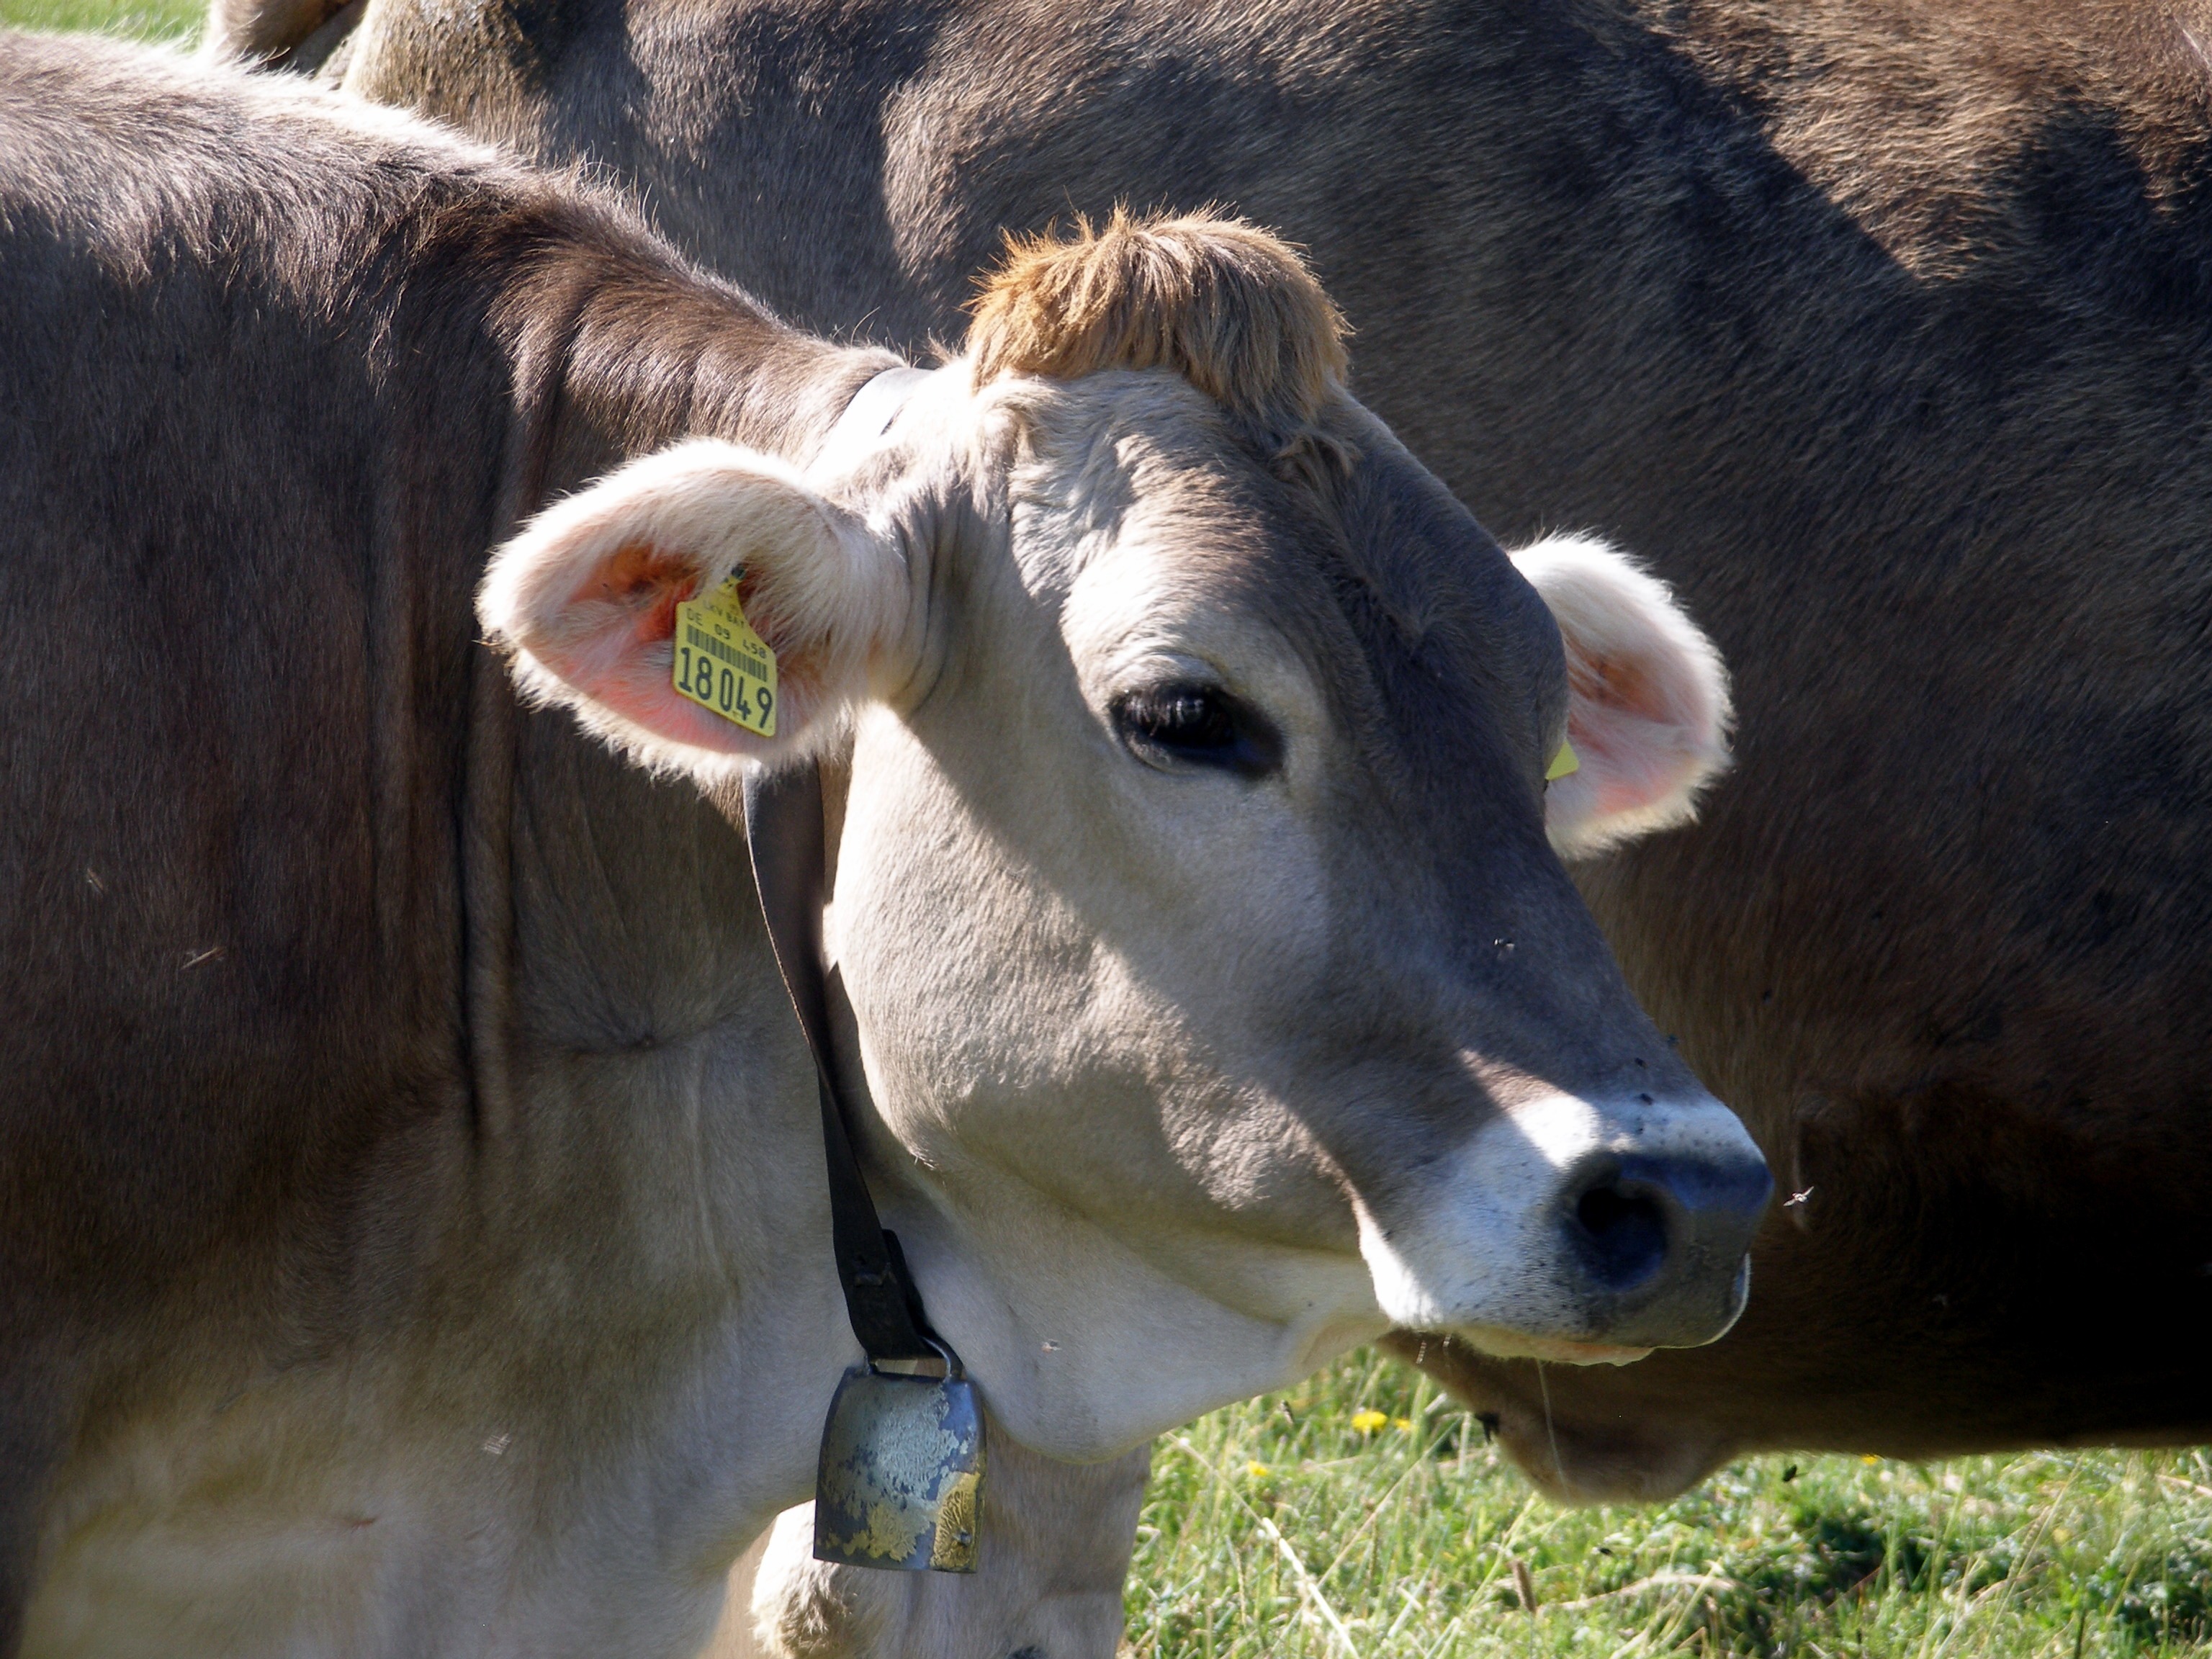
cow, pasture, mammal, alpine, fauna, calf, bull, cowboy, vertebrate, brown swiss, dairy cow, kleinwalsertal, ear tag, cattle like mammal